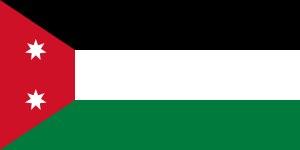
Le drapeau de l'Irak est le drapeau civil, le drapeau d'État et le pavillon national de la République d’Irak. Il est composé de trois bandes horizontales rouge, blanche et noire, reprenant ainsi les couleurs panarabes, frappées de la devise Allah akbar. La calligraphie est coufique.
L'axe Rome-Berlin-Tokyo, les forces de l'Axe ou simplement l'Axe regroupait les nations en guerre contre les Alliés lors de la Seconde Guerre mondiale. L'Axe Rome-Berlin fut proclamé le 1ᵉʳ novembre 1936 et transformé le 27 septembre 1940 en pacte tripartite regroupant l'Allemagne nazie, le Japon et l'Italie fasciste, qui formèrent ainsi une alliance militaire. Par la suite d'autres pays rejoignirent l'alliance. Contrairement aux opérations militaires alliées, celles de l'Axe n'impliquèrent pas d'opérations majeures communes aux trois principaux pays le composant : l'Allemagne et l'Italie intervinrent très peu sur les théâtres d'Océanie et d'Asie du Sud-Est du conflit mondial — bien que des opérations allemandes eussent eu lieu en Océanie avant l'entrée en guerre du Japon — tandis que le Japon n'intervint pas militairement sur les théâtres européen et moyen-oriental. À son apogée, l'Axe contrôlait de vastes territoires en Europe, en Afrique du Nord et en Asie. La Seconde Guerre mondiale se termina par la défaite totale des membres restants et par la dissolution de l'organisation.